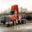
Label: truck